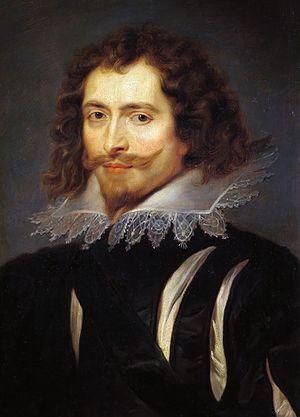
Les titres de marquis et de duc de Buckingham, dénommés d'après la ville de Buckingham dans le comté du Buckinghamshire en Angleterre, ont été créés plusieurs fois dans les pairies d'Angleterre, de Grande-Bretagne et du Royaume-Uni. Il y a également eu des comtes de Buckingham.
Jacques Stuart est roi d'Écosse sous le nom de Jacques VI à partir du 24 juillet 1567, ainsi que roi d'Angleterre et d'Irlande sous le nom de Jacques Iᵉʳ à partir du 24 mars 1603. Jacques règne jusqu'à sa mort en union personnelle sur les trois royaumes, qui conservent néanmoins leur indépendance et leurs institutions propres.
Un favori est la personne qui tient le premier rang dans les bonnes grâces de quelqu’un.